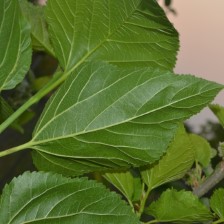
Variety: ChiangMaiBuriram60